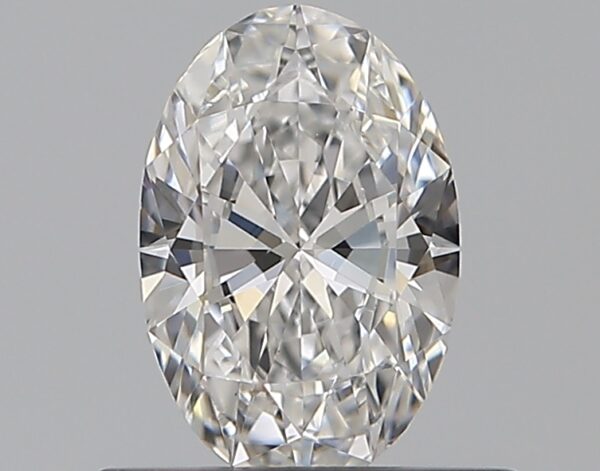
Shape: oval
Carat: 0.5
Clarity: VS1
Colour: E
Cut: EX
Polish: EX
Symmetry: VG
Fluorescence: N
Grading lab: GIA
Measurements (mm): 6.61 x 4.4 x 2.62